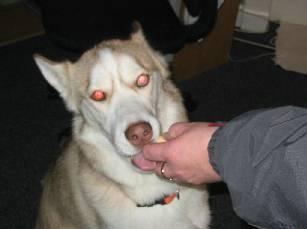
dog